Odibo

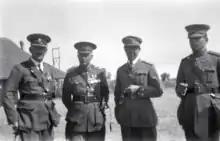
Portuguese and South African soldiers in Odibo (1929)

St Mary's Mission in Odibo was established in August 1924 by George Tobias, Nelson Fogarty, and Reverend R White, Anglican priest that had the task of setting up a mission in northern Ovamboland. The tree where they camped before starting their work is today known as "Tobias' Tree". The mission eventually comprised a church, a hospital, and the St Mary Mission School, a high school and seminary.